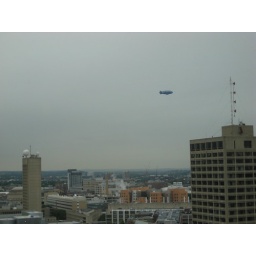
This blimp few by my office window one late afternoon.